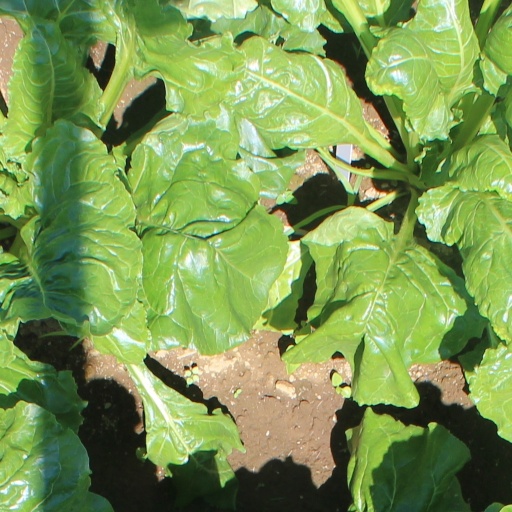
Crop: sugar beet